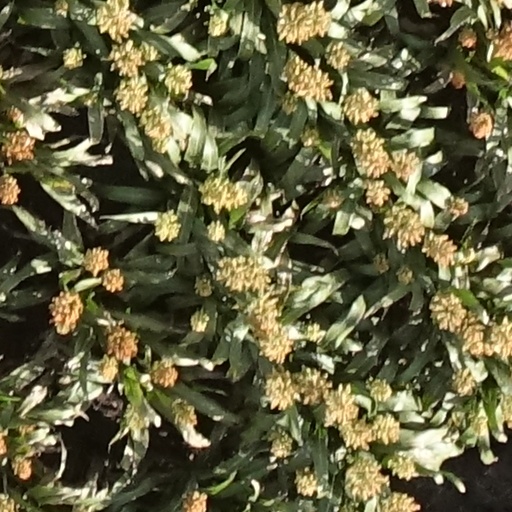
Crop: sorghum